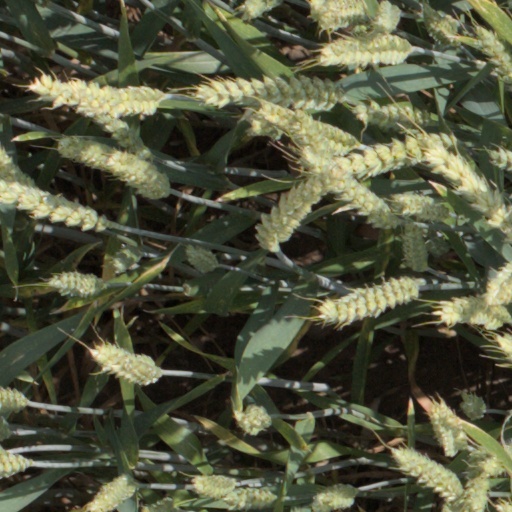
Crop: wheat